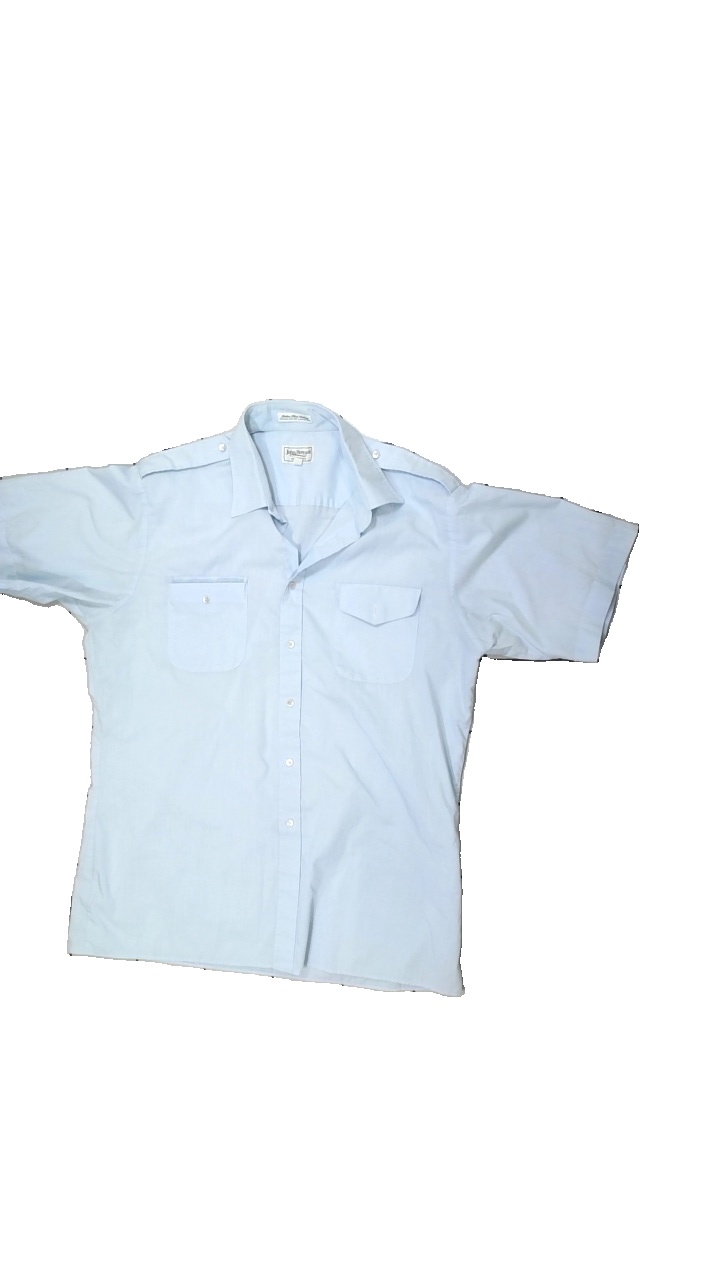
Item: Shirt (Men)
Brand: John Howard
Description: blue shortsleeve shirt
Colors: Blue
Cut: Regular
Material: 79% Polyester 21% Cotton
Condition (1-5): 5
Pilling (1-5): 5
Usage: Reuse
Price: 50-100